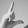
ASL letter: L